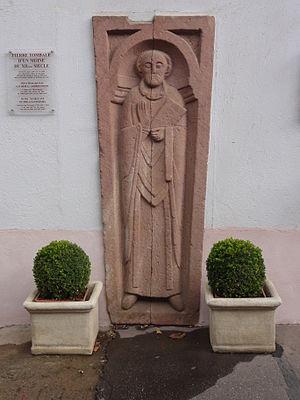
Mittelbergheim est une commune française située dans le département du Bas-Rhin, en région Grand Est. Elle est classée parmi les Plus Beaux Villages de France.